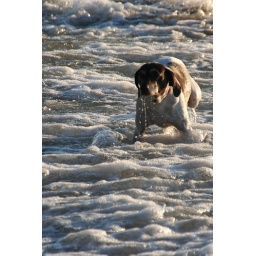
A dog at play in the water of Lake Michigan.